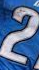
Number: 2